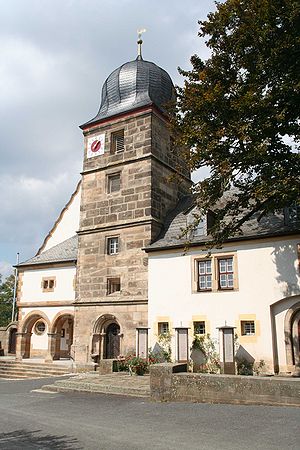
Redwitz an der Rodach
St. Aegidiuskirken
Redwitz an der Rodach er en kommune i Landkreis Lichtenfels regierungsbezirk Oberfranken i den tyske delstat Bayern. Den er administrationsby for Verwaltungsgemeinschaft Redwitz an der Rodach.